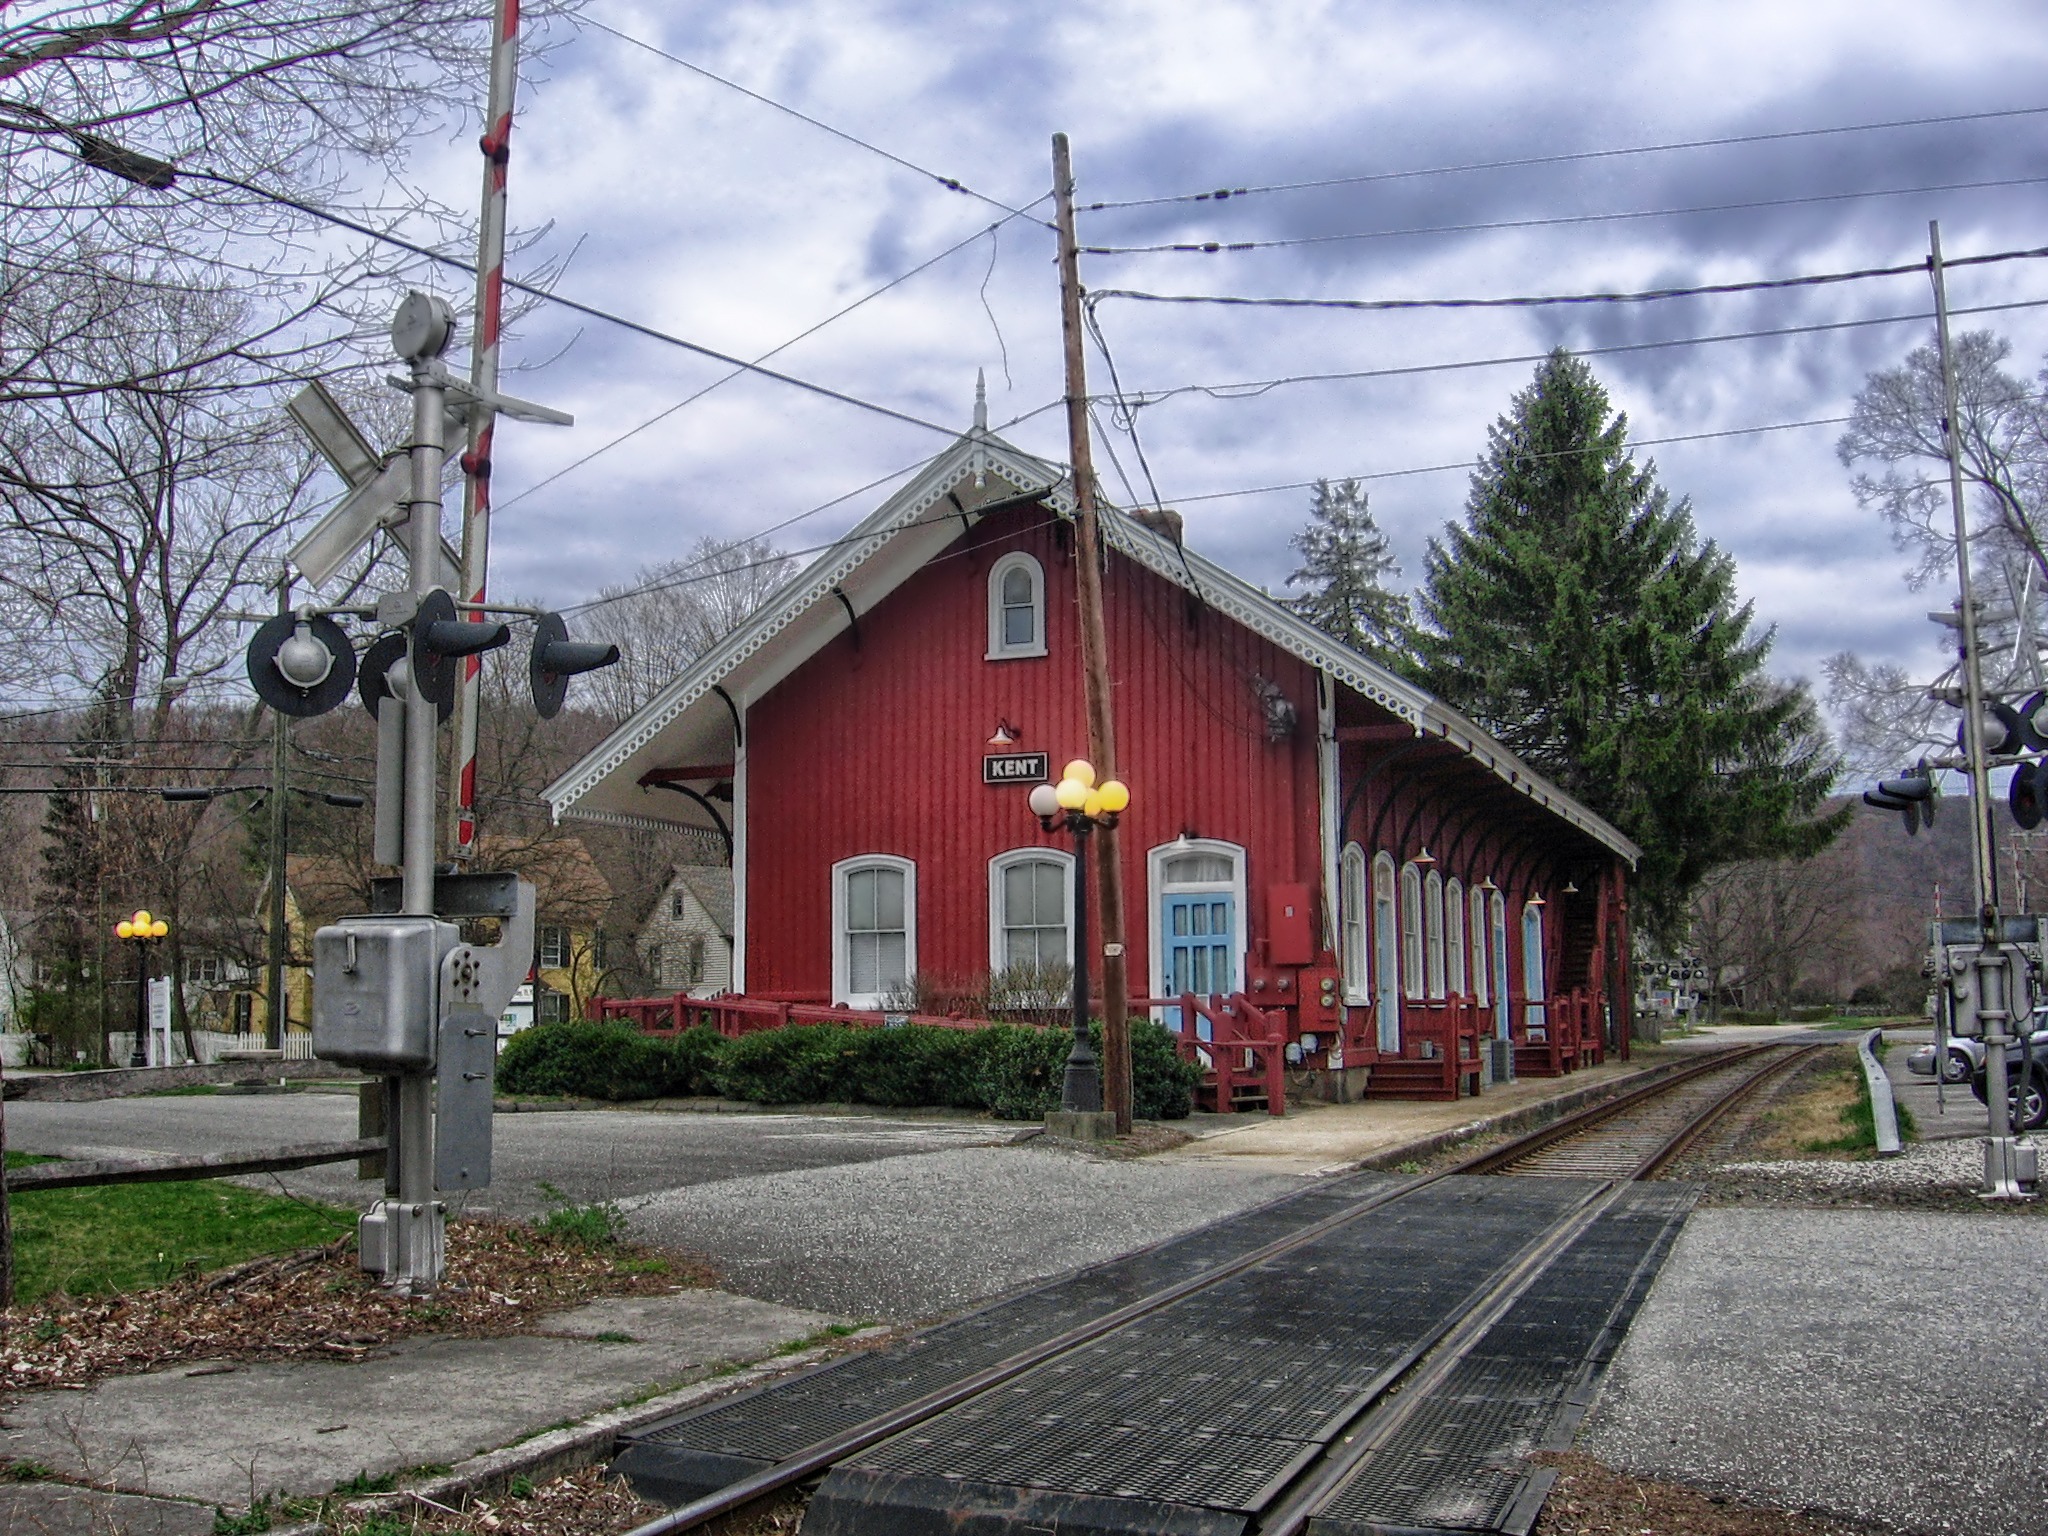
architecture, sky, track, railway, railroad, town, train, village, transport, suburb, vehicle, station, train station, trees, tracks, outside, clouds, depot, kent, neighbourhood, rail transport, connecticut, residential area, rolling stock, railroad car